Monroe County Courthouse (Georgia)

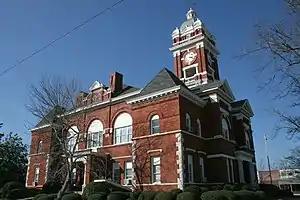

The Monroe County Courthouse is the courthouse for Monroe County, Georgia in Forsyth, which was built in 1896. It was designed by architects Bruce & Morgan, who also designed the similar Butts County Courthouse built two years later. It was listed on the National Register of Historic Places in 1980.